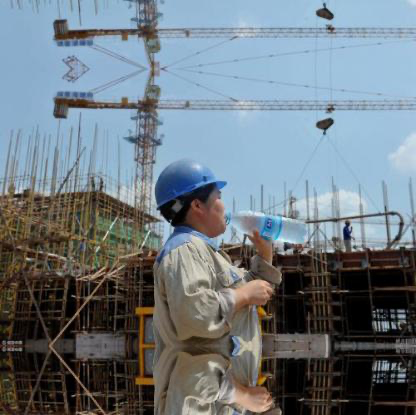
Objects in the image:
label: helmet